Lucas Evangelista

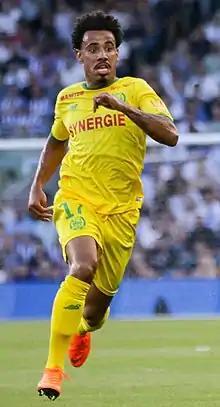
Evangelista playing for Nantes in 2018

Lucas Evangelista Santana de Oliveira (born 6 February 1995) is a Brazilian professional footballer who plays as a central midfielder for Sociedade Esportiva Palmeiras.